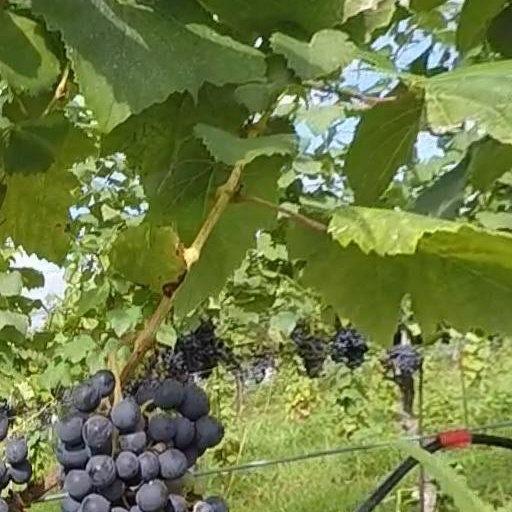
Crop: grape